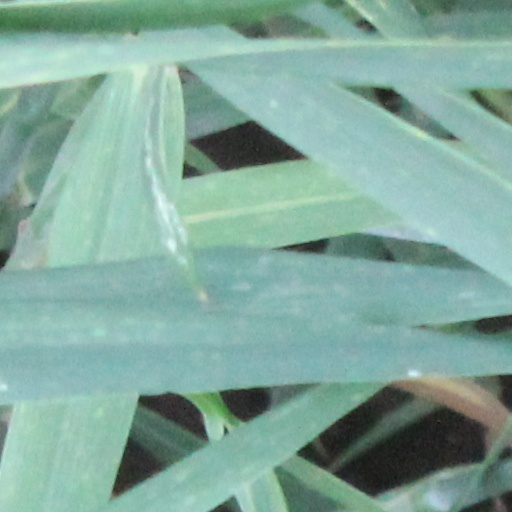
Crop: wheat